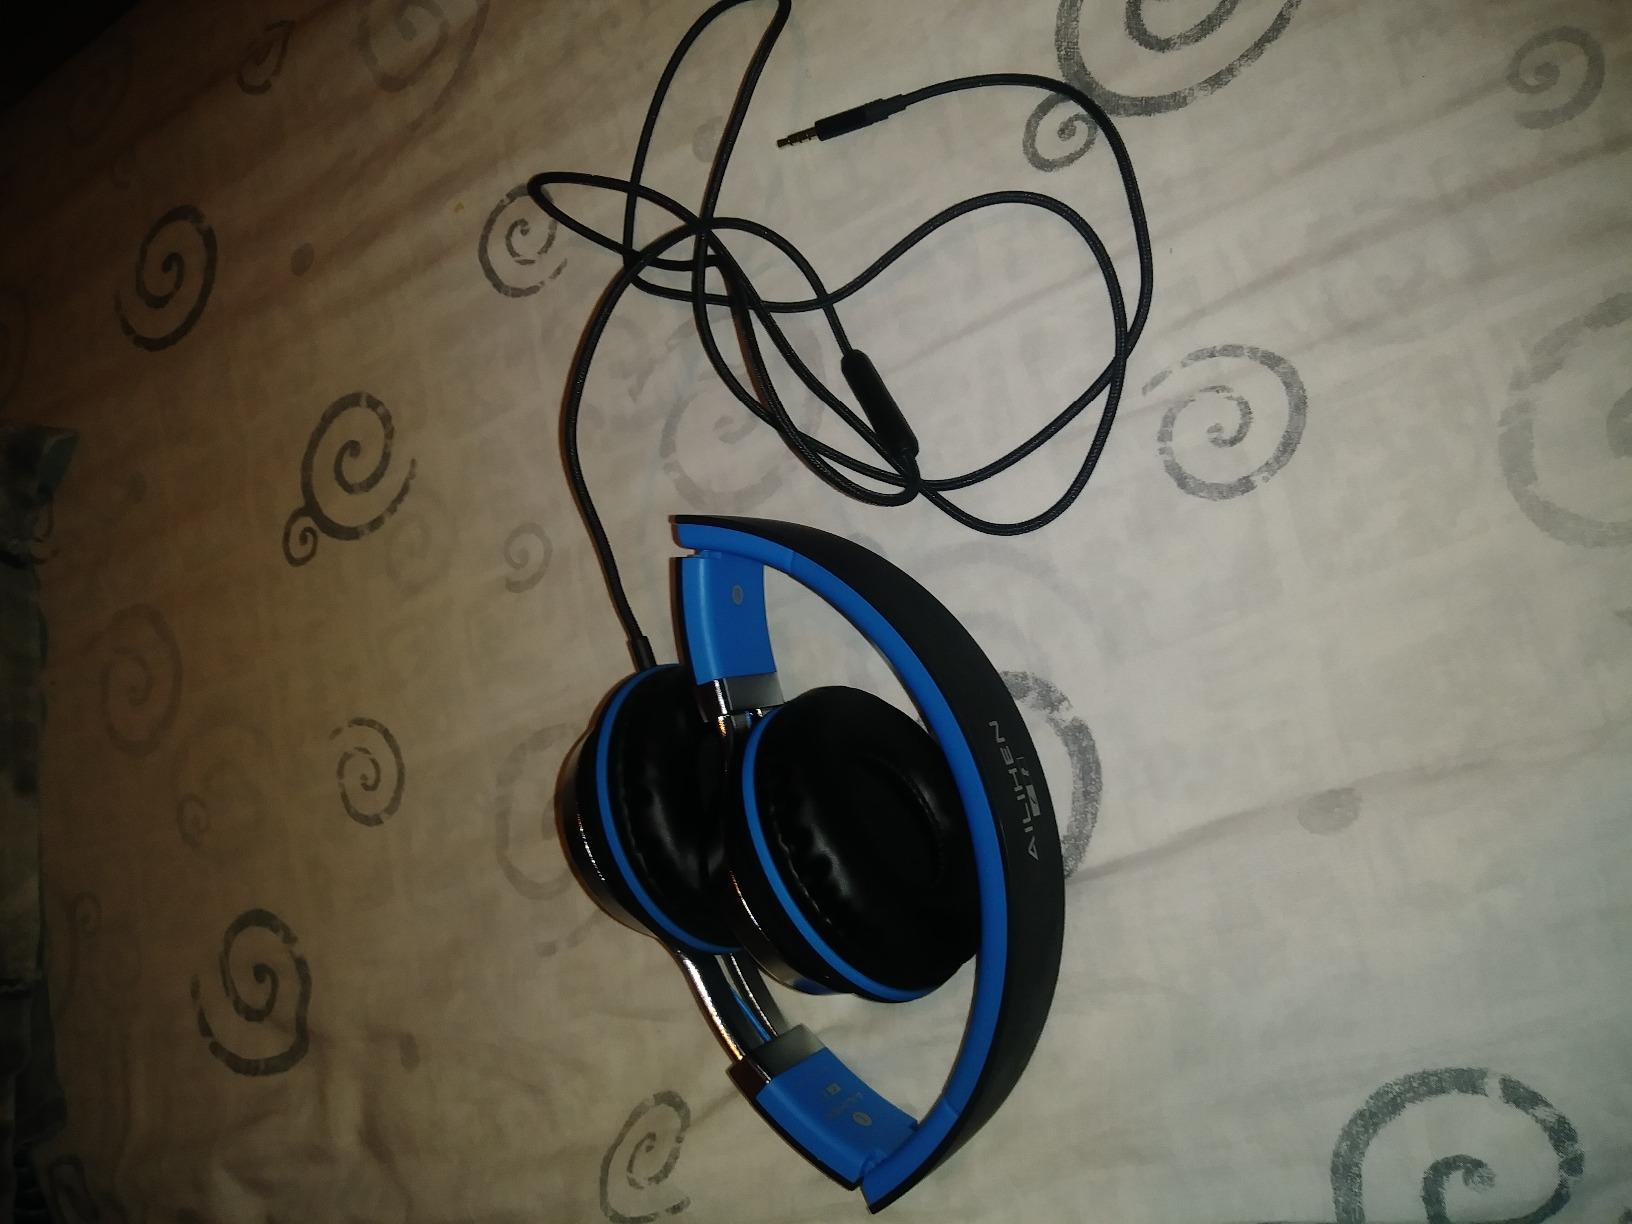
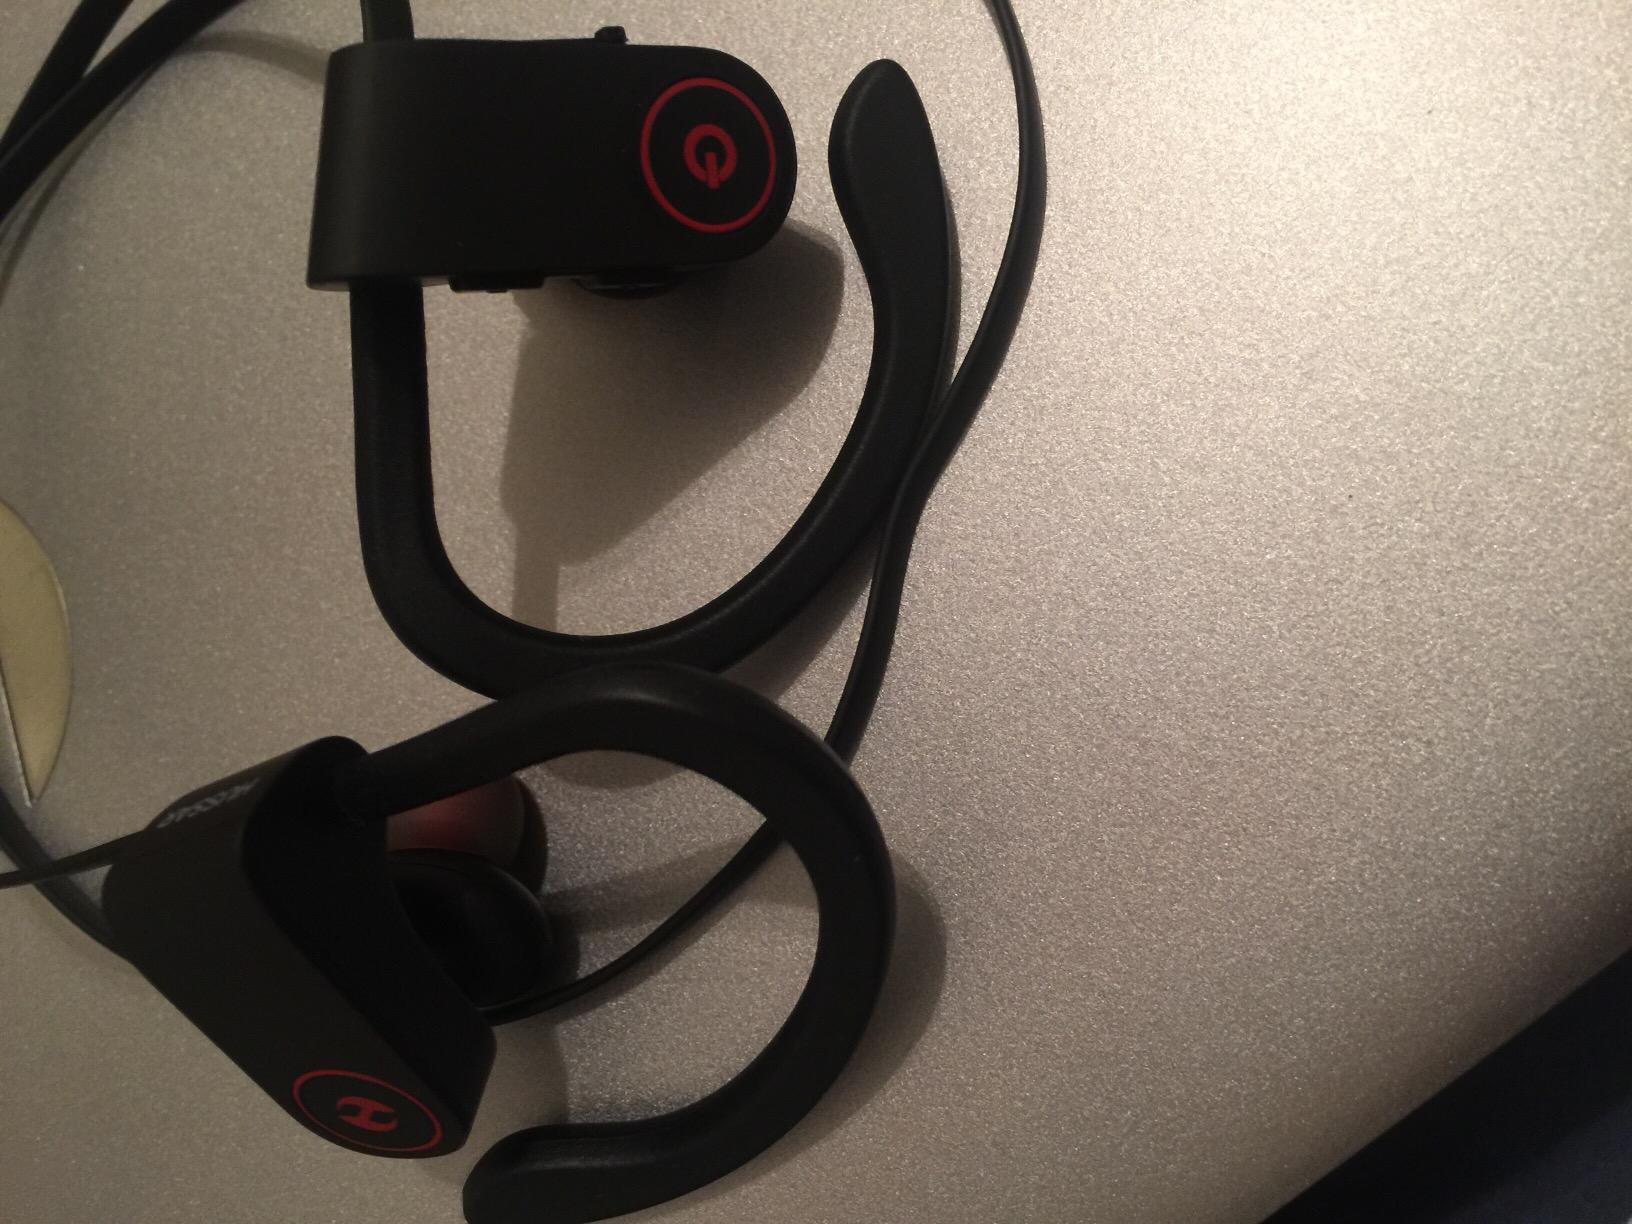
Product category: headphones
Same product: no